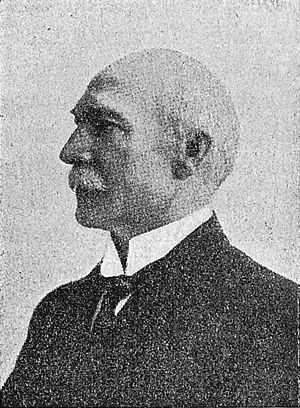
H.N. Andersen
H.E. Hans Niels Andersen, kendt som H.N. Andersen, var en dansk erhvervsmand, etatsråd og stifter af Det Østasiatiske Kompagni.